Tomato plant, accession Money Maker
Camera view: vertical (180 deg); turntable rotation: 330 degrees
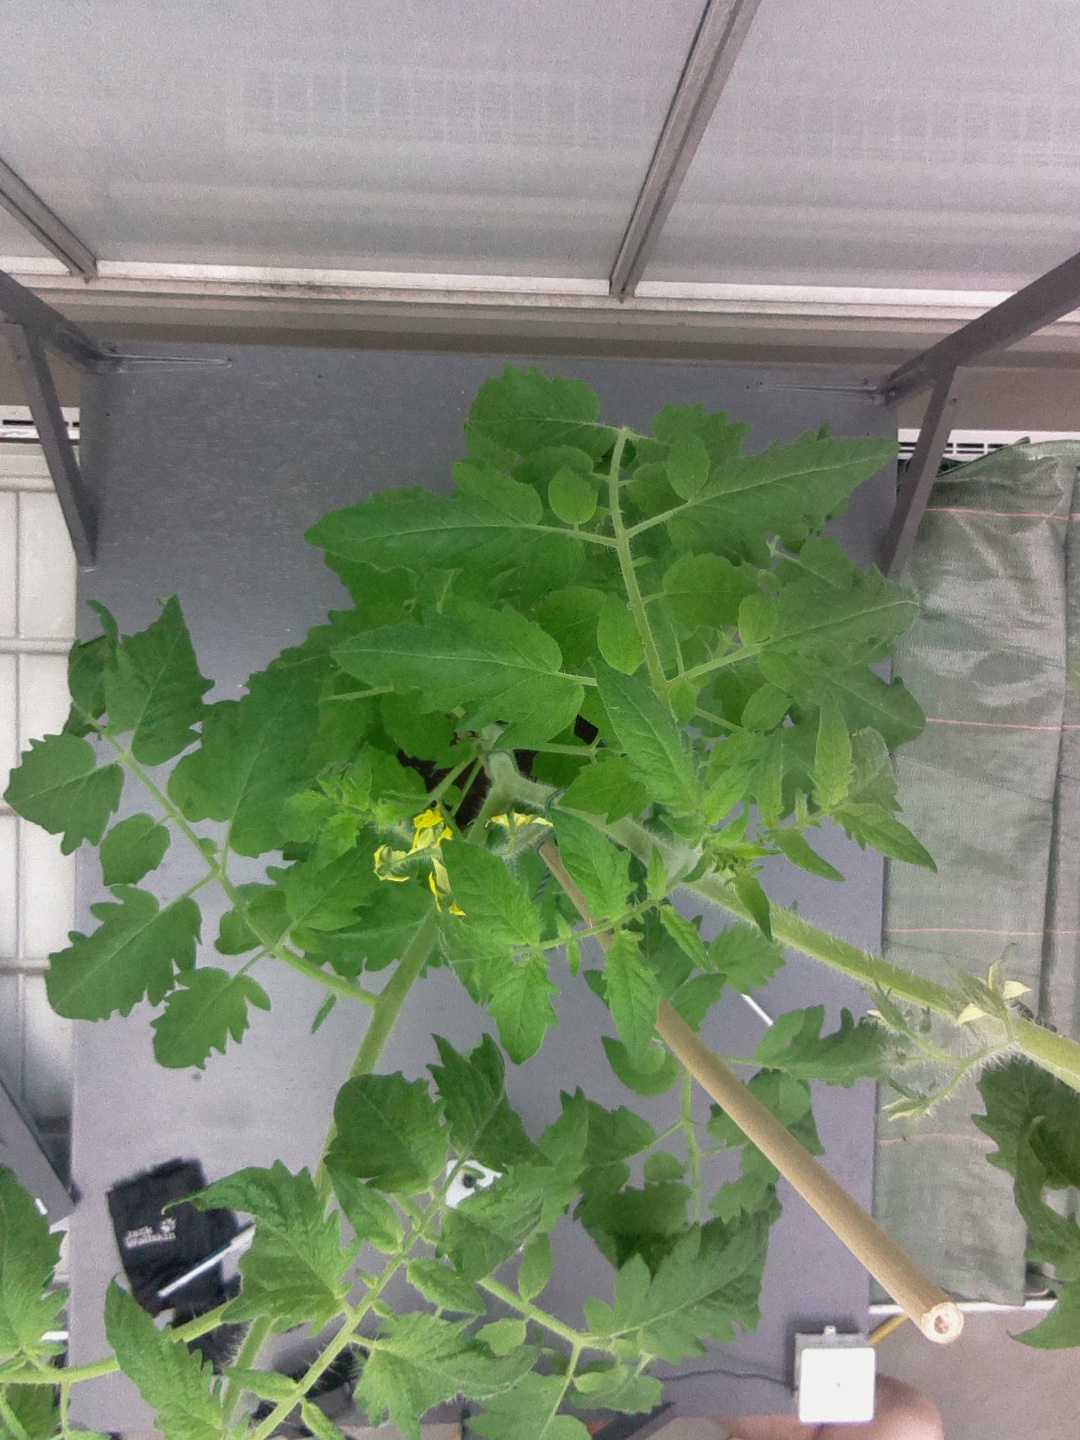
BBCH growth stage 61: 10%-20% of flowers open